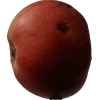
Label: Apple 17